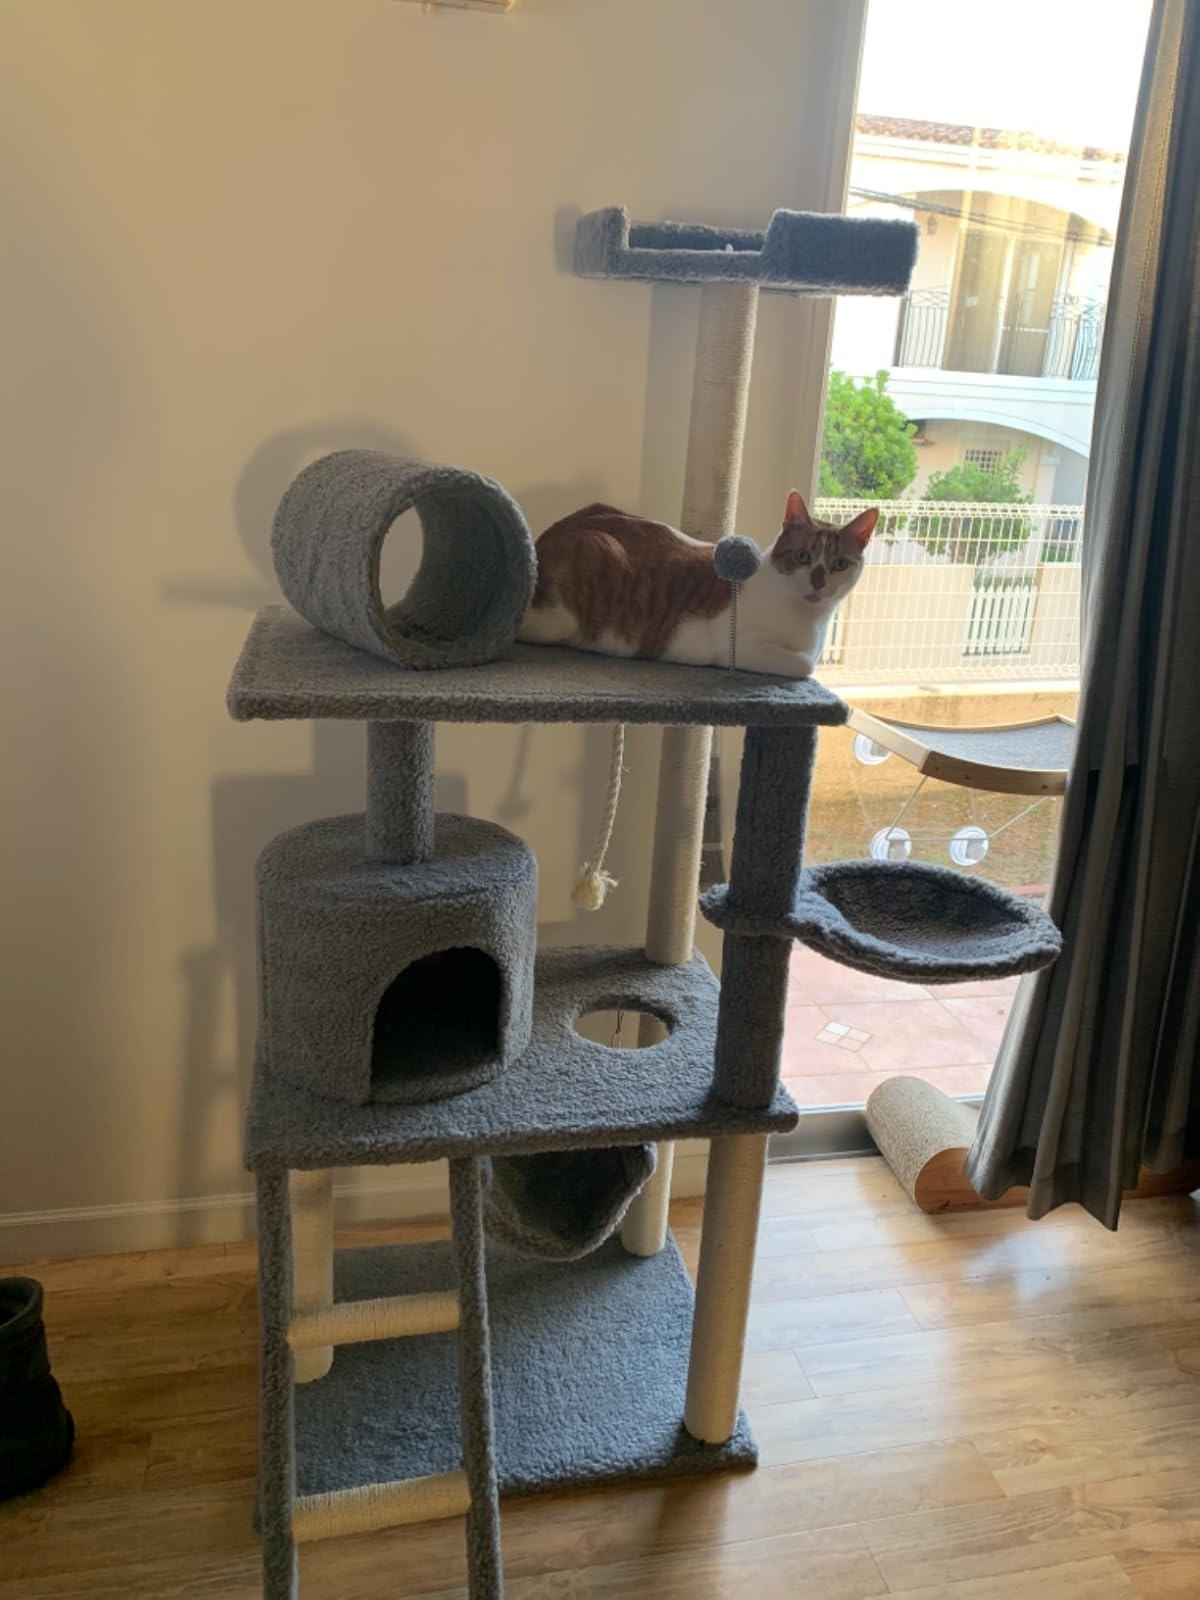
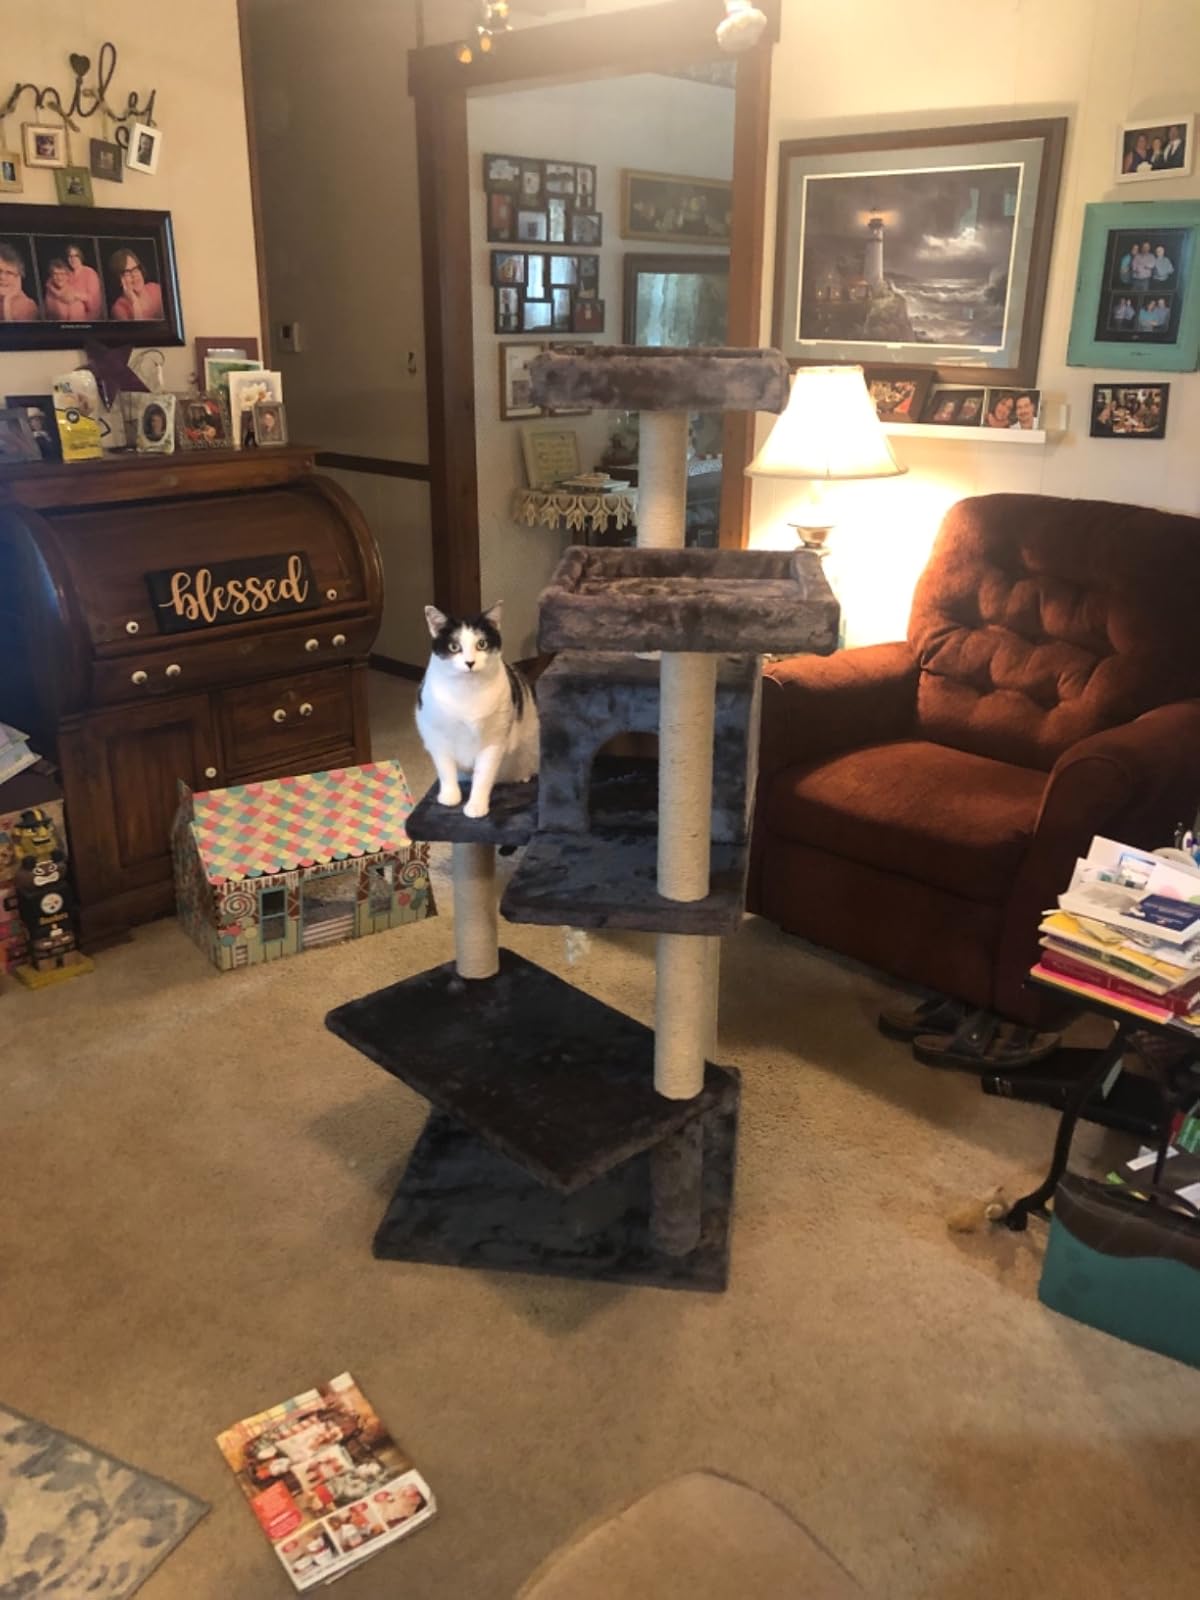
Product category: items_cat tree
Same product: no